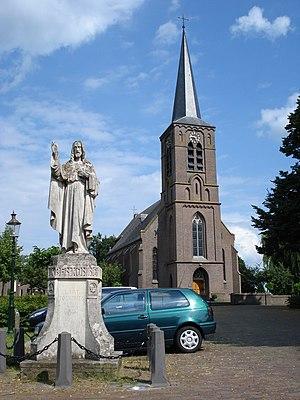
Haren est un village néerlandais de la commune d'Oss au nord-est de la province du Brabant-Septentrional. Le 1ᵉʳ janvier 2005, Haren compte 773 habitants.